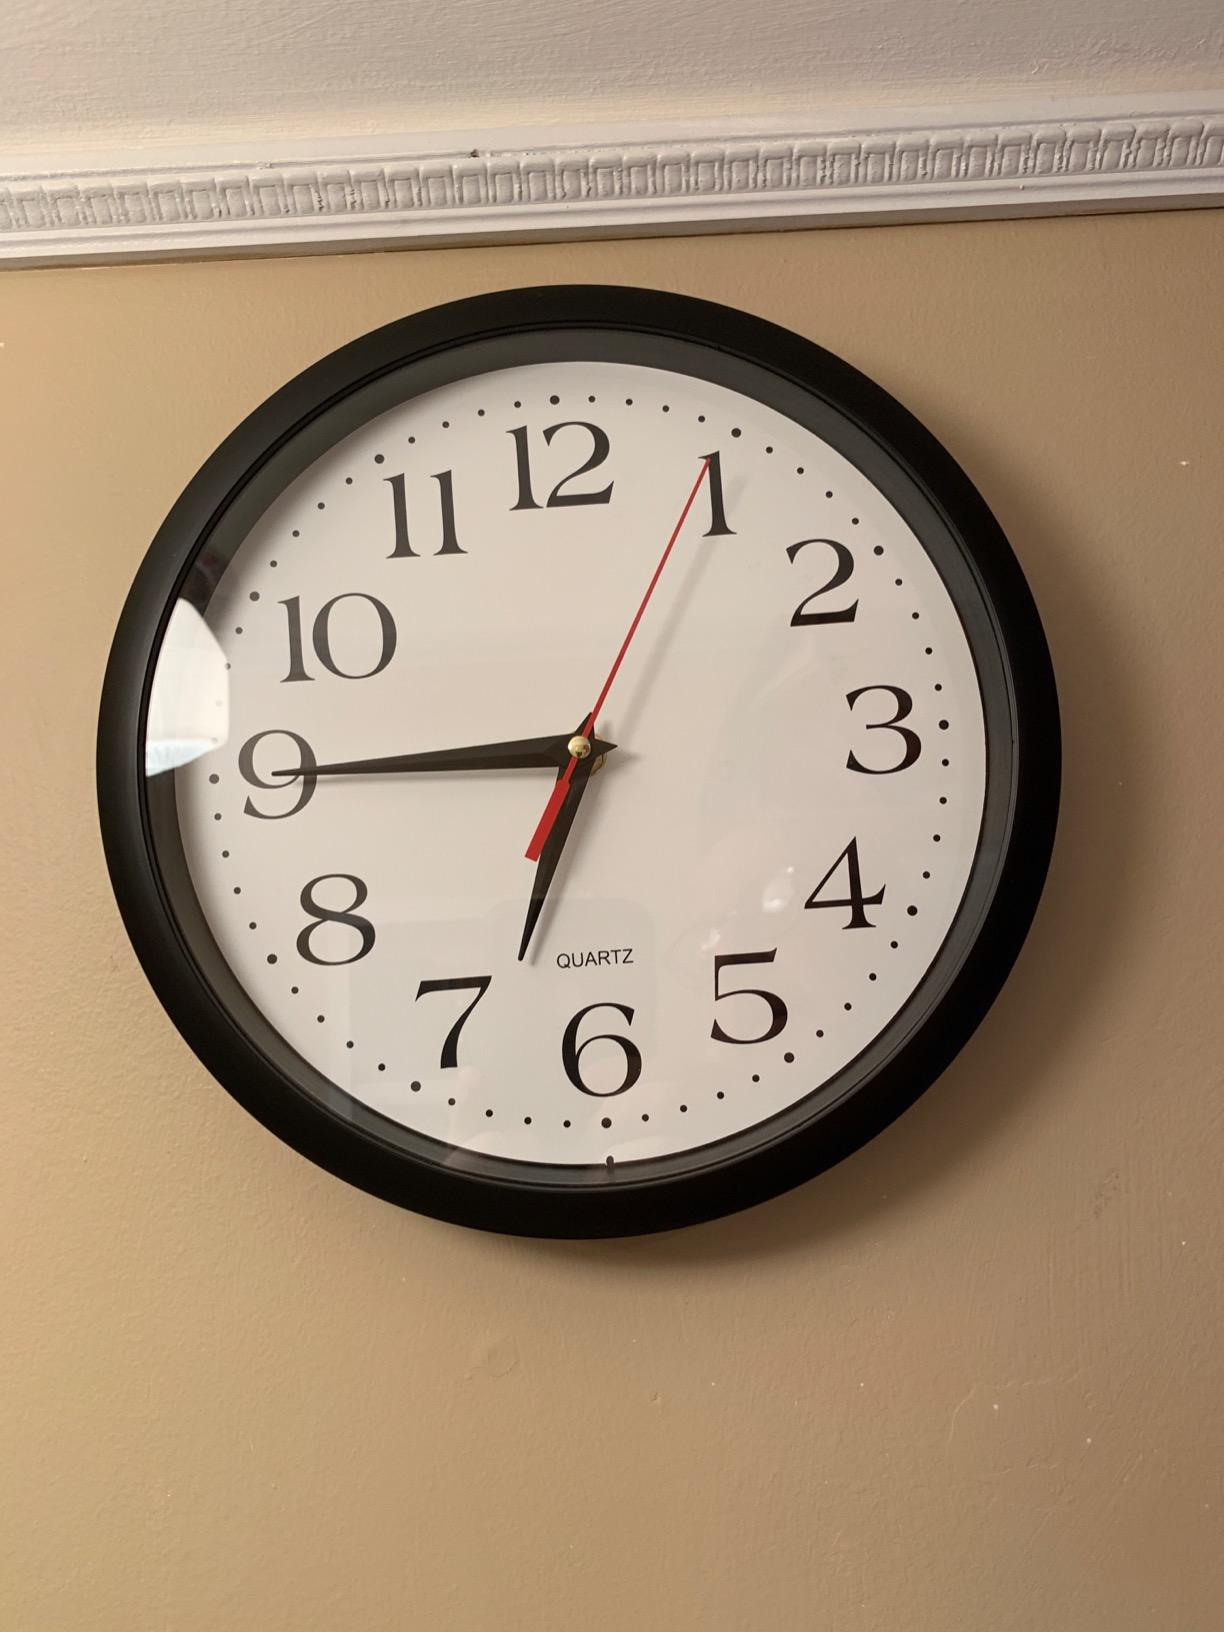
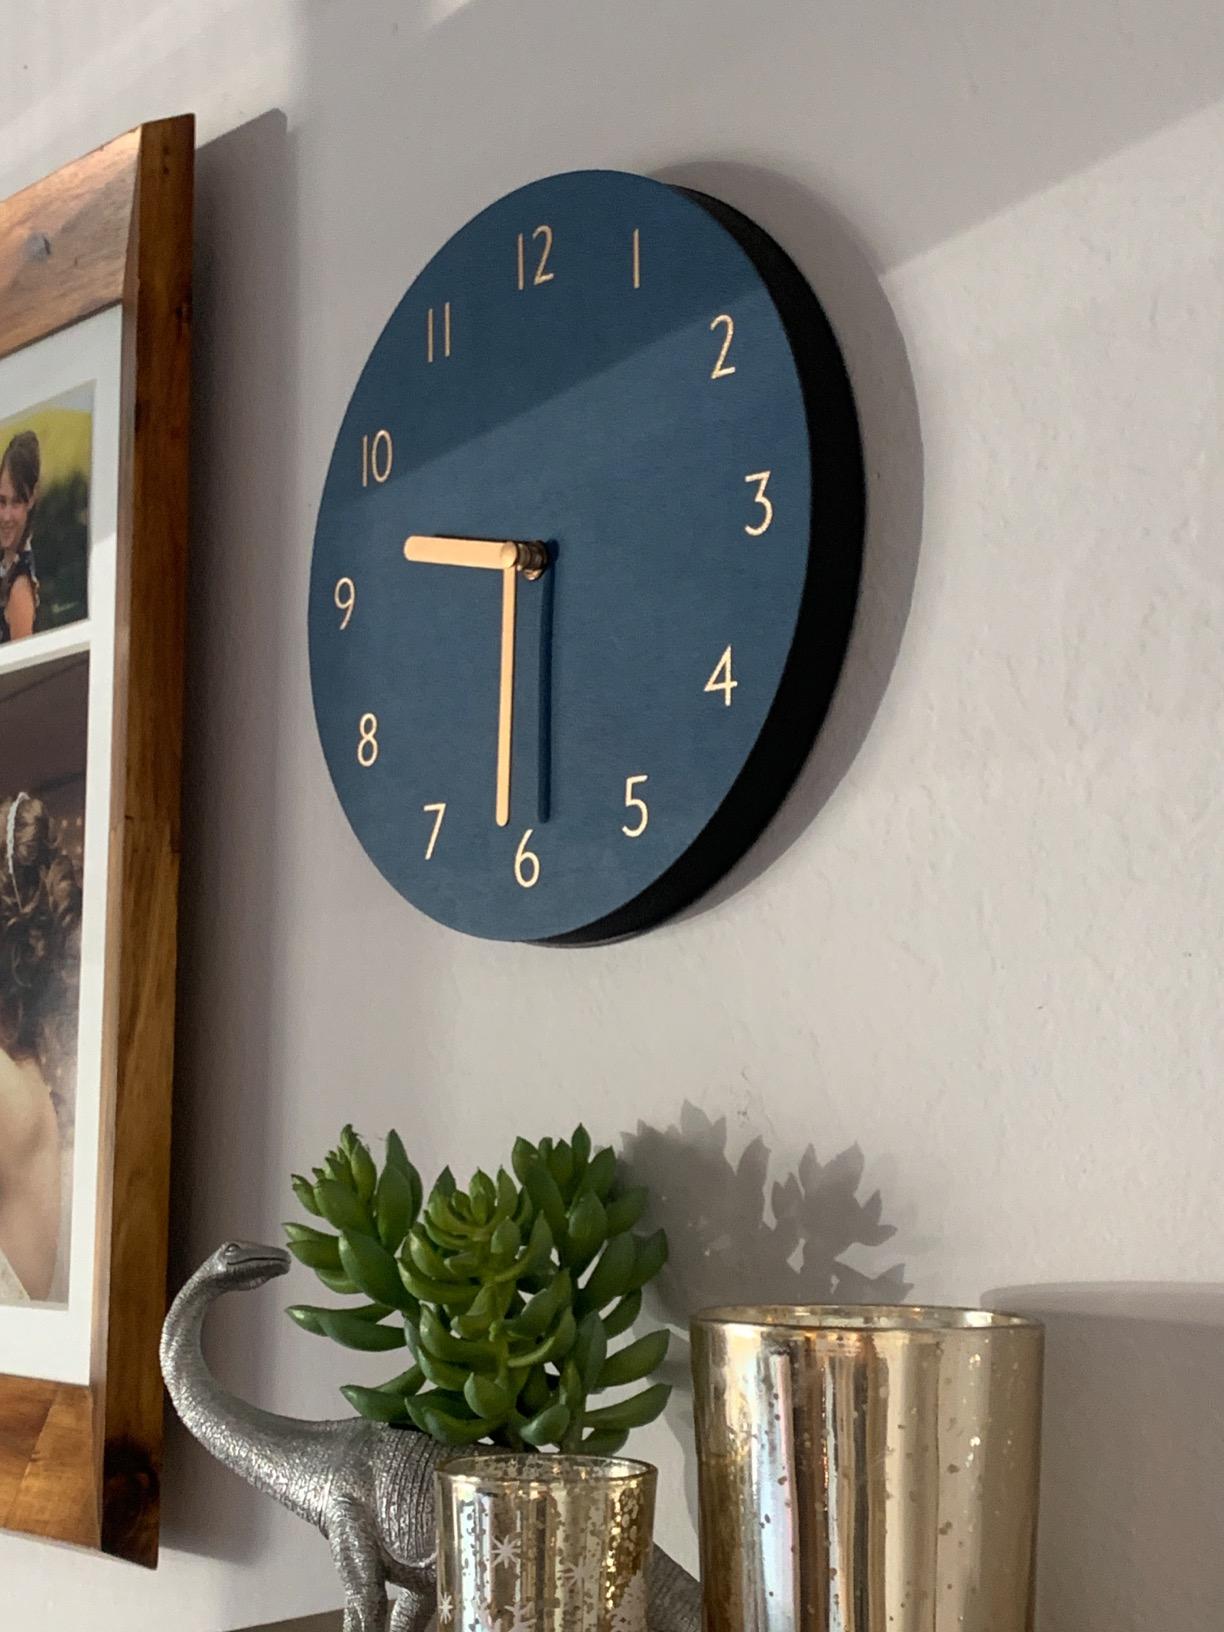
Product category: clock
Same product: no